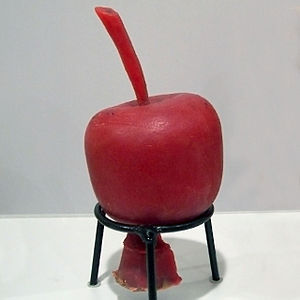
Formstøbning
Formstøbning, er en støbeteknik, hvor formen går tabt ved anvendelse. I antikken varierede processen fra støbning til støbning, men de enkelte trin i den benyttede proces var sædvanligvis standardiserede: Den oprindelige model erstattes først af en model af voks, og dernæst af bronze.